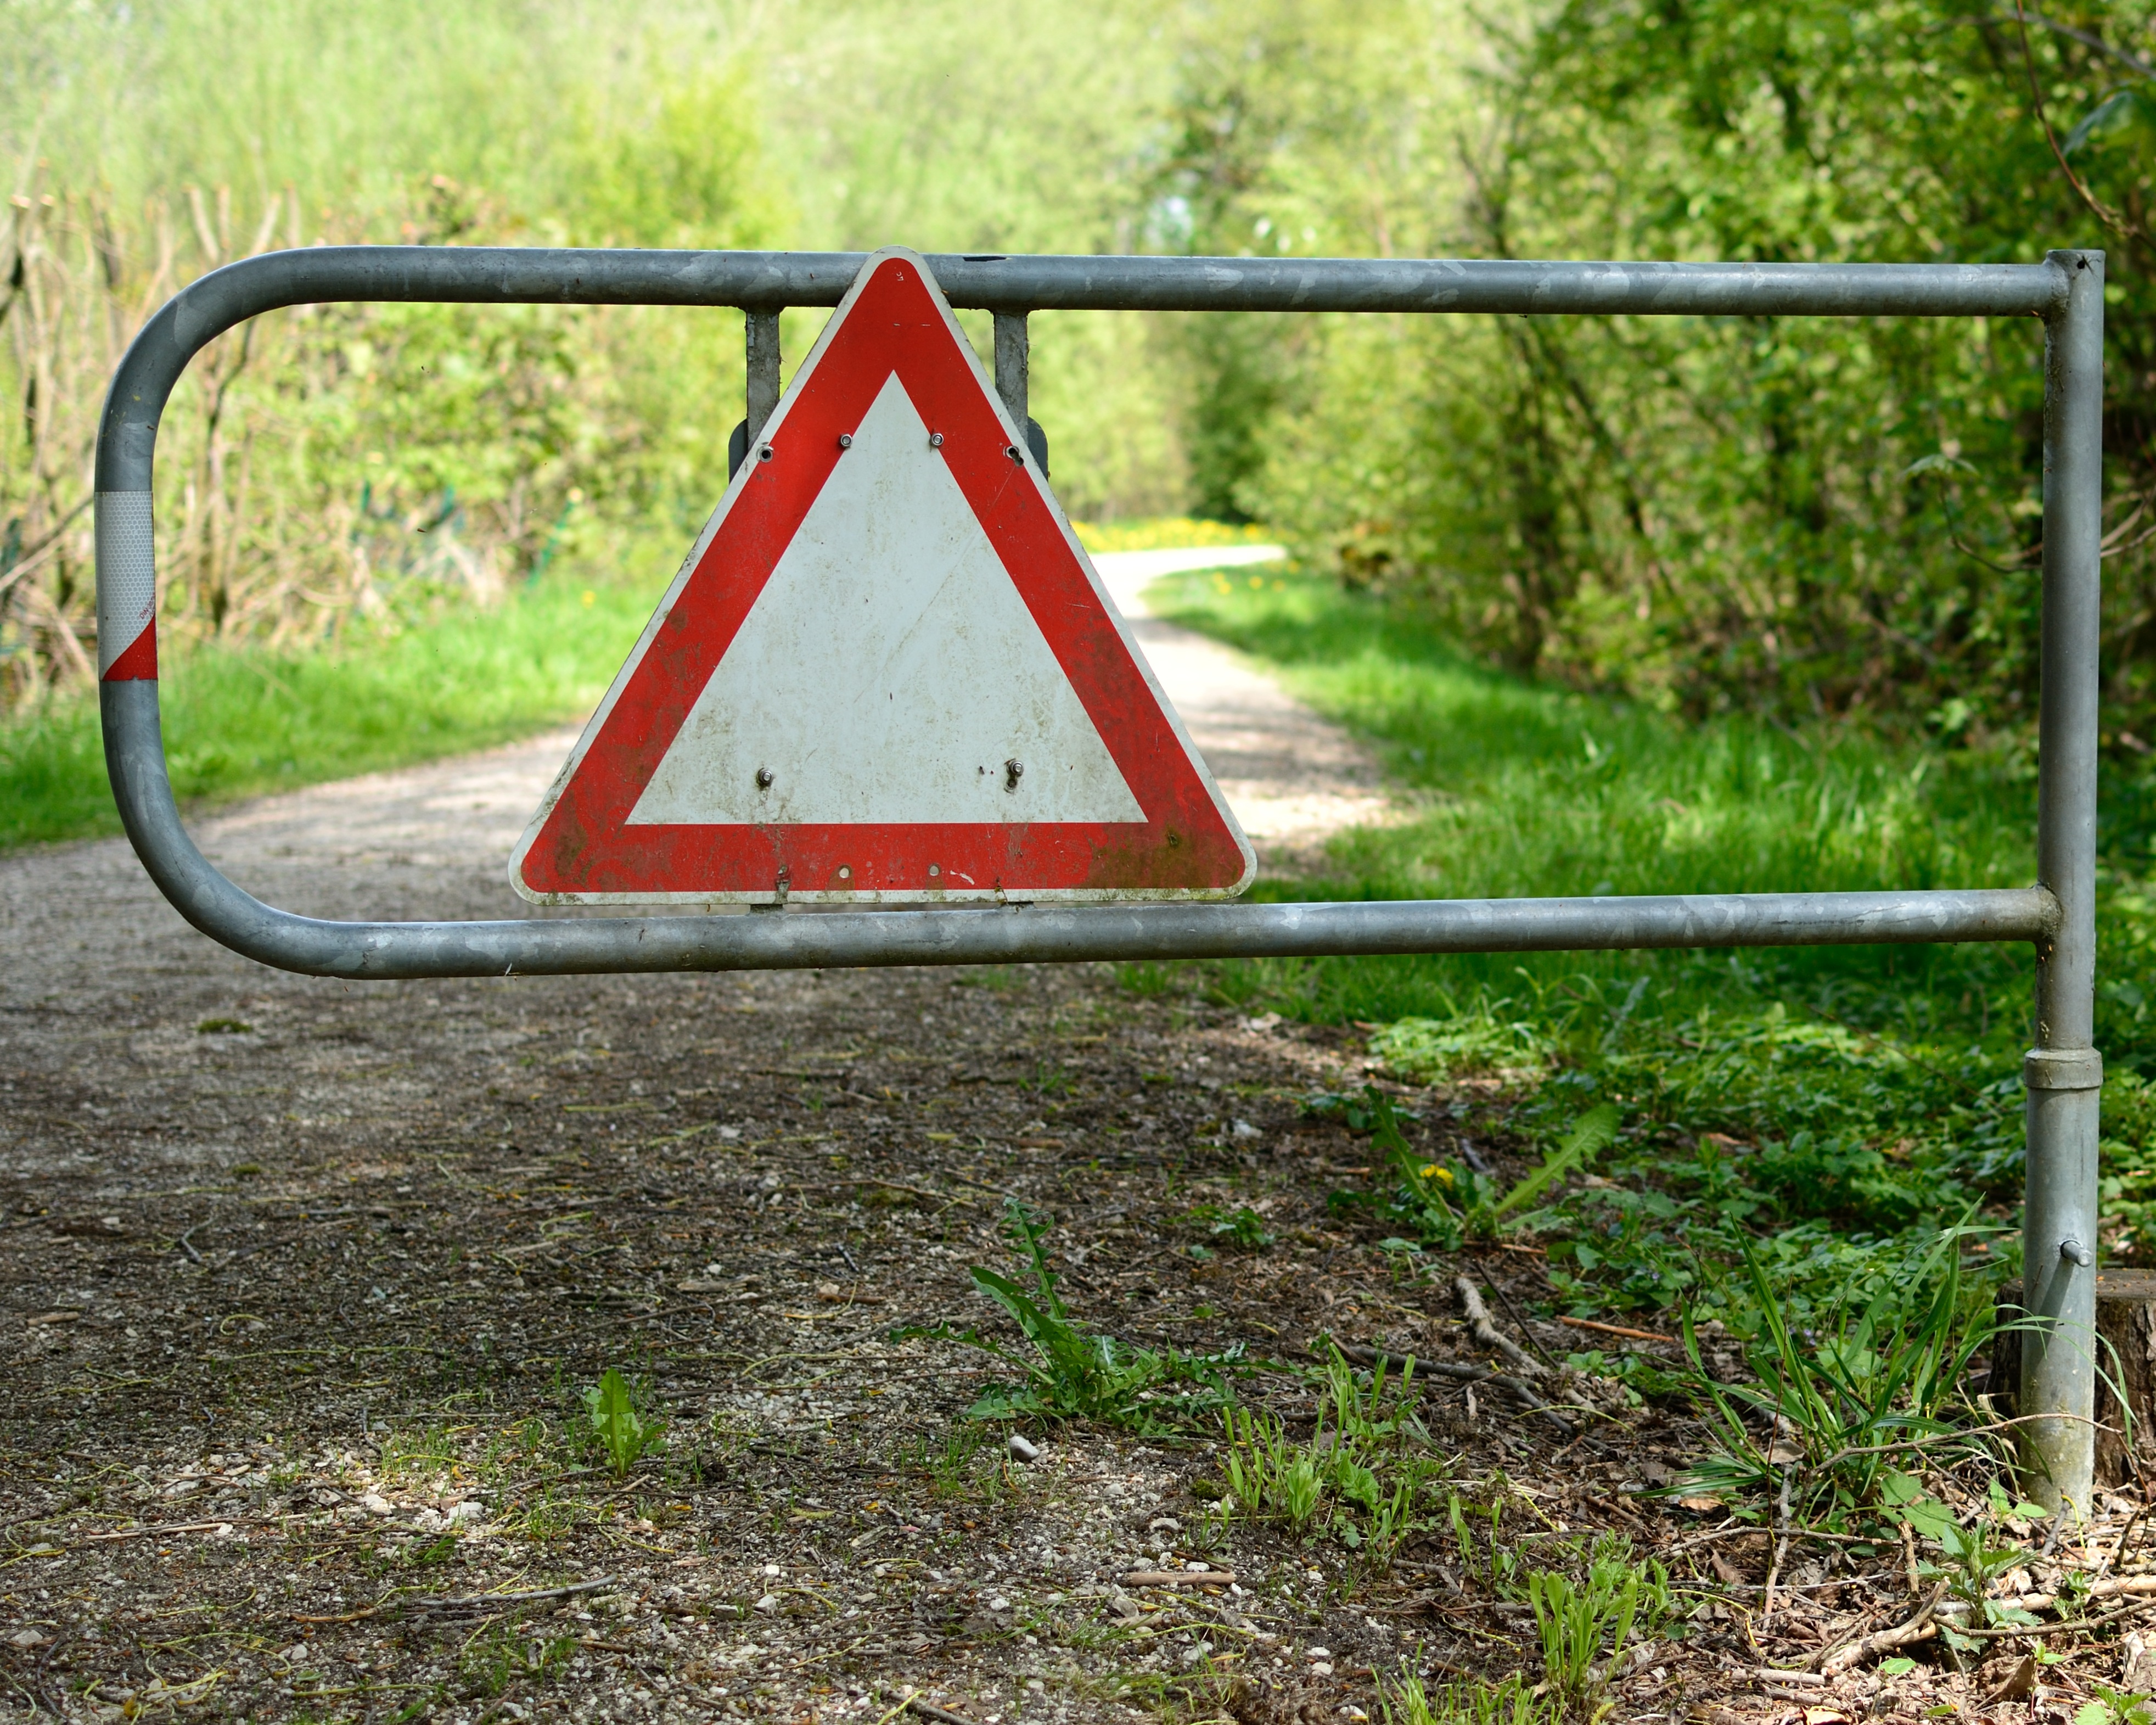
path, security, note, playground, barrier, stop, warning, private, border, attention, away, limit, shut off, demarcation, containing, outdoor play equipment